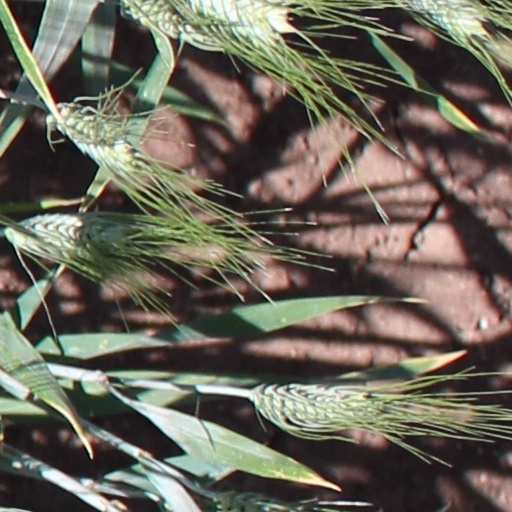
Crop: wheat